Stanoje Stanojević

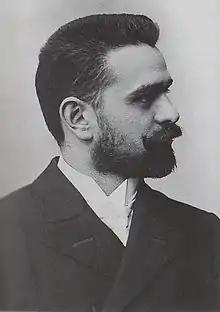
1902 photograph of Stanojević

Stanoje Stanojević (13 August 1874 – 30 July 1937) was a Serbian historian, university professor, academic and a leader of many scientific and publishing enterprises.